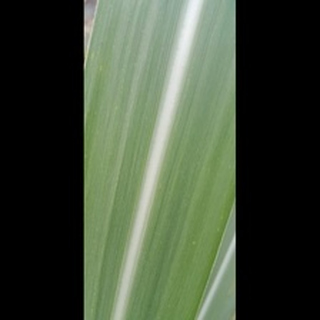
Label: healthy_sugarcane